Don't Torture a Duckling

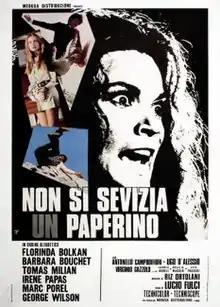
Theatrical release poster

Don't Torture a Duckling is a 1972 Italian "giallo" film directed by Lucio Fulci, starring Florinda Bolkan, Tomas Milian and Barbara Bouchet. The plot follows a journalist investigating a series of child murders in an insular Italian village whose residents are riddled with superstition and mistrust. The film's score was composed by Riz Ortolani and features vocals by Ornella Vanoni.